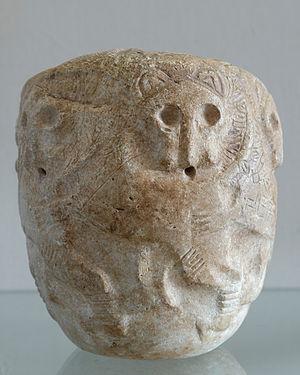
Masse d'armes votive représentant un aigle à tête de lion (emblème du dieu Ningirsu) et six lions, vouée à un sanctuaire de Girsu par Mesilim, roi de Kish. Inscription en écriture archaïque
Zababa est un dieu mésopotamien. C'est la divinité tutélaire d'une des plus importantes villes de ce pays, Kish, qui joue un rôle crucial dans l'histoire au IIIᵉ millénaire av. J.‑C. Les plus anciennes traces de Zababa remontent à cette période. Il apparaît ainsi dans le nom d'un souverain de Kish, Ur-Zababa, dernier souverain de cette cité qui se fait renverser par son ancien serviteur Sargon d'Akkad. On trouve sur le Tell el-Oheimir de la ville son temple principal et sa ziggurat, ainsi que le sanctuaire de sa parèdre, la grande déesse locale Ishtar de Kish. Zababa est un dieu-guerrier, souvent assimilé à partir du IIᵉ millénaire av. J.‑C. à un autre dieu ayant les mêmes caractéristiques, Ninurta, originaire de Nippur.
Vers 2600-2400 av. J.-C. : Minoen Ancien I en Crète.